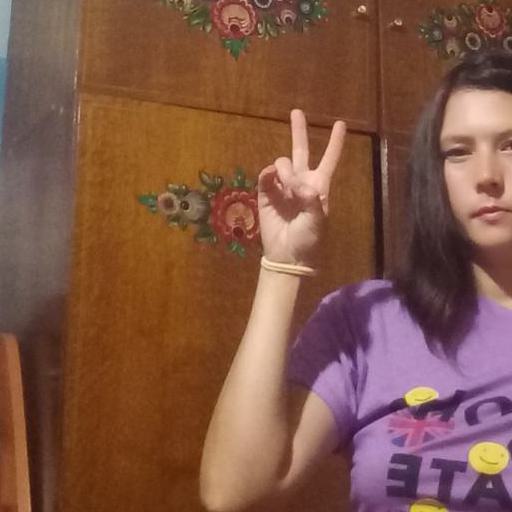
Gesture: peace